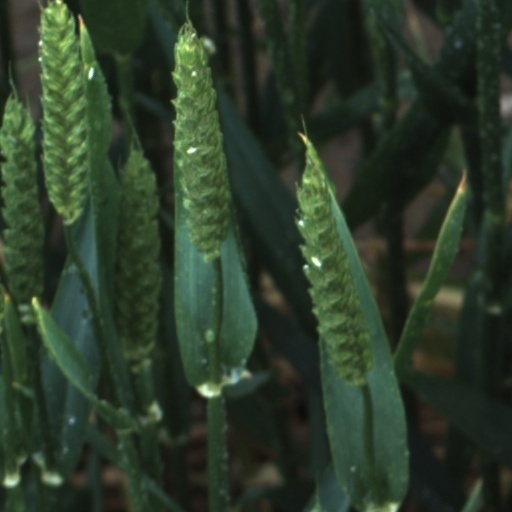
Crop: wheat